Alexander's band

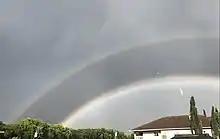
Dark area between rainbows known as Alexander’s band, with a rare twinned primary

Alexander's band or Alexander's dark band is an optical phenomenon associated with rainbows which was named after Alexander of Aphrodisias who first described this phenomenon in Aphrodisias, "Commentary on Book IV of Aristotle's" Meteorology (also known as: "Commentary on Book IV of Aristotle's" De Meteorologica or "On Aristotle's" Meteorology 4), commentary 41.